International Motors

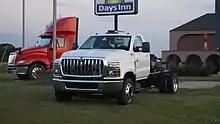
2019–2020 International CV chassis cab

In 2003, Navistar created Navistar Defense. While Navistar had manufactured vehicles for the military long into its existence as International Harvester, Navistar Defense would operate as a freestanding division within the company. Alongside the MaxxPro MRAP and the MXT-MV, Navistar Defense has developed military variants of the 5000 and 7000 severe-service trucks (today, the HX and HV-Series on-road).